João Ferreira (footballer)

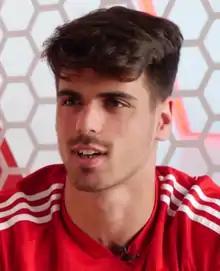
Ferreira in 2020

João Diogo Fonseca Ferreira (born 22 March 2001) is a Portuguese professional footballer who plays as a right-back or centre-back for Primeira Liga club SC Braga, on loan from EFL Championship club Watford.